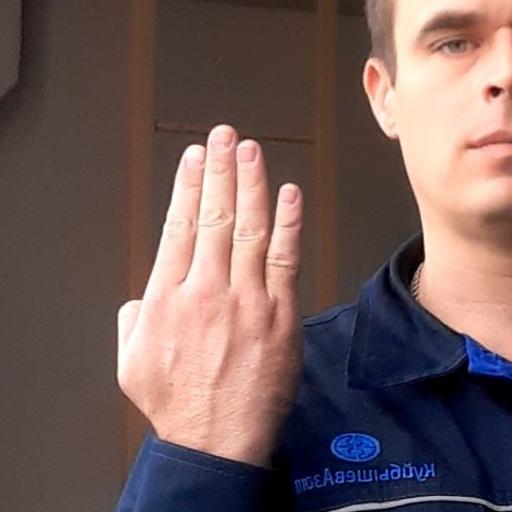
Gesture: stop_inverted